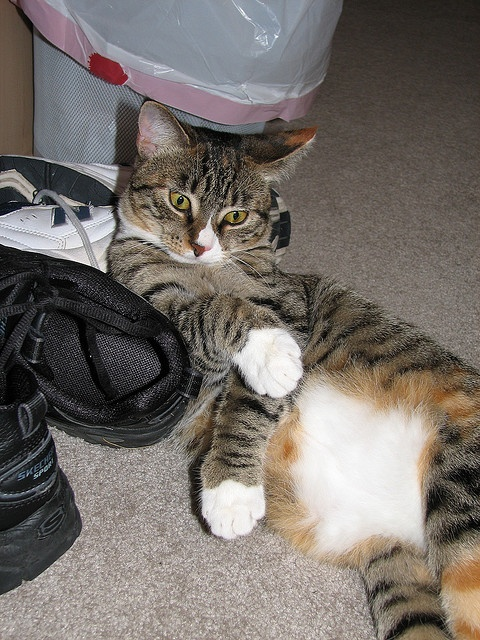
A cat laying on its back next to a pair of shoes.
The brown striped cat sits next the shoes and the garbage bag on the floor.
A tabby cat curls up on the floor next to some shoes.
A tabby cat with white paws and belly laying down by a trash can and shoes.
A brown and white cat laying against some shoes.